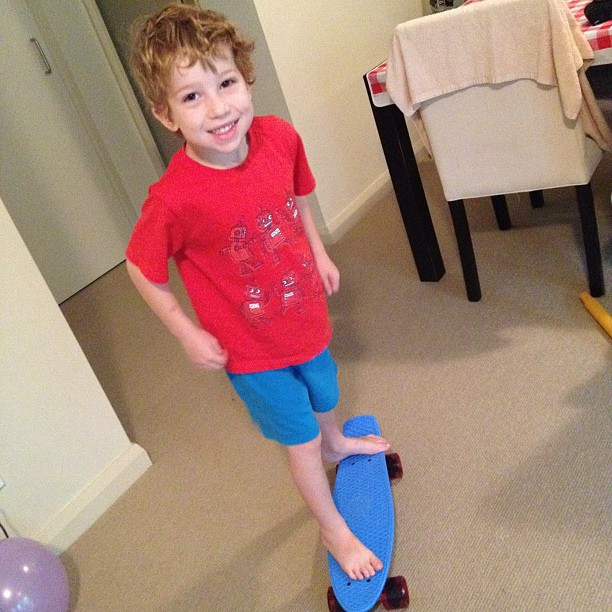
một cậu bé đang chơi trượt ván ở trong phòng khách